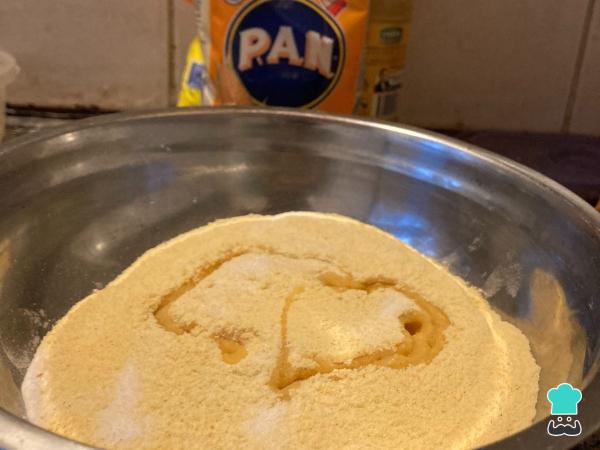
Para empezar con la receta de las arepas vegetarianas, primero debes preparar la masa. Para ello, agrega dos tazas de harina de maíz, aceite y la sal a un recipiente. Añade también agua y remueve con una cuchara a la vez, tratando así de que no se formen grumos. La masa debe quedar con consistencia y con cierta elasticidad.